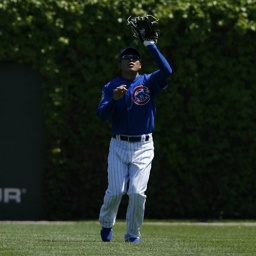
Cubs Game Day Photo of Kosuke Fukudome catching a fly ball in left field